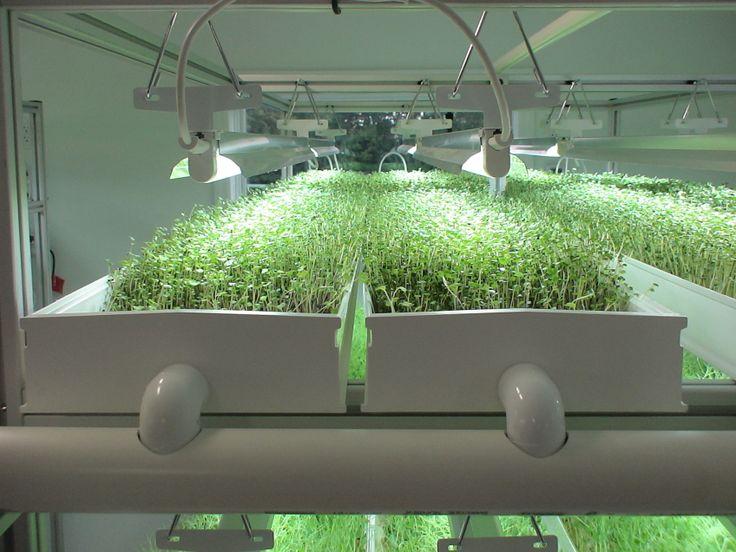
Mimea inastawi vizuri na kwa wingi ndani ya jengo lenye mashine na mitambo ya kisasa inayosaidia kudhibiti joto, unyevu na mwanga huku ikirahisisha usambazaji wa virutubisho, hali inayoboresha kasi ya ukuaji na kuongeza uzalishaji wa mazao kwa ufanisi mkubwa.